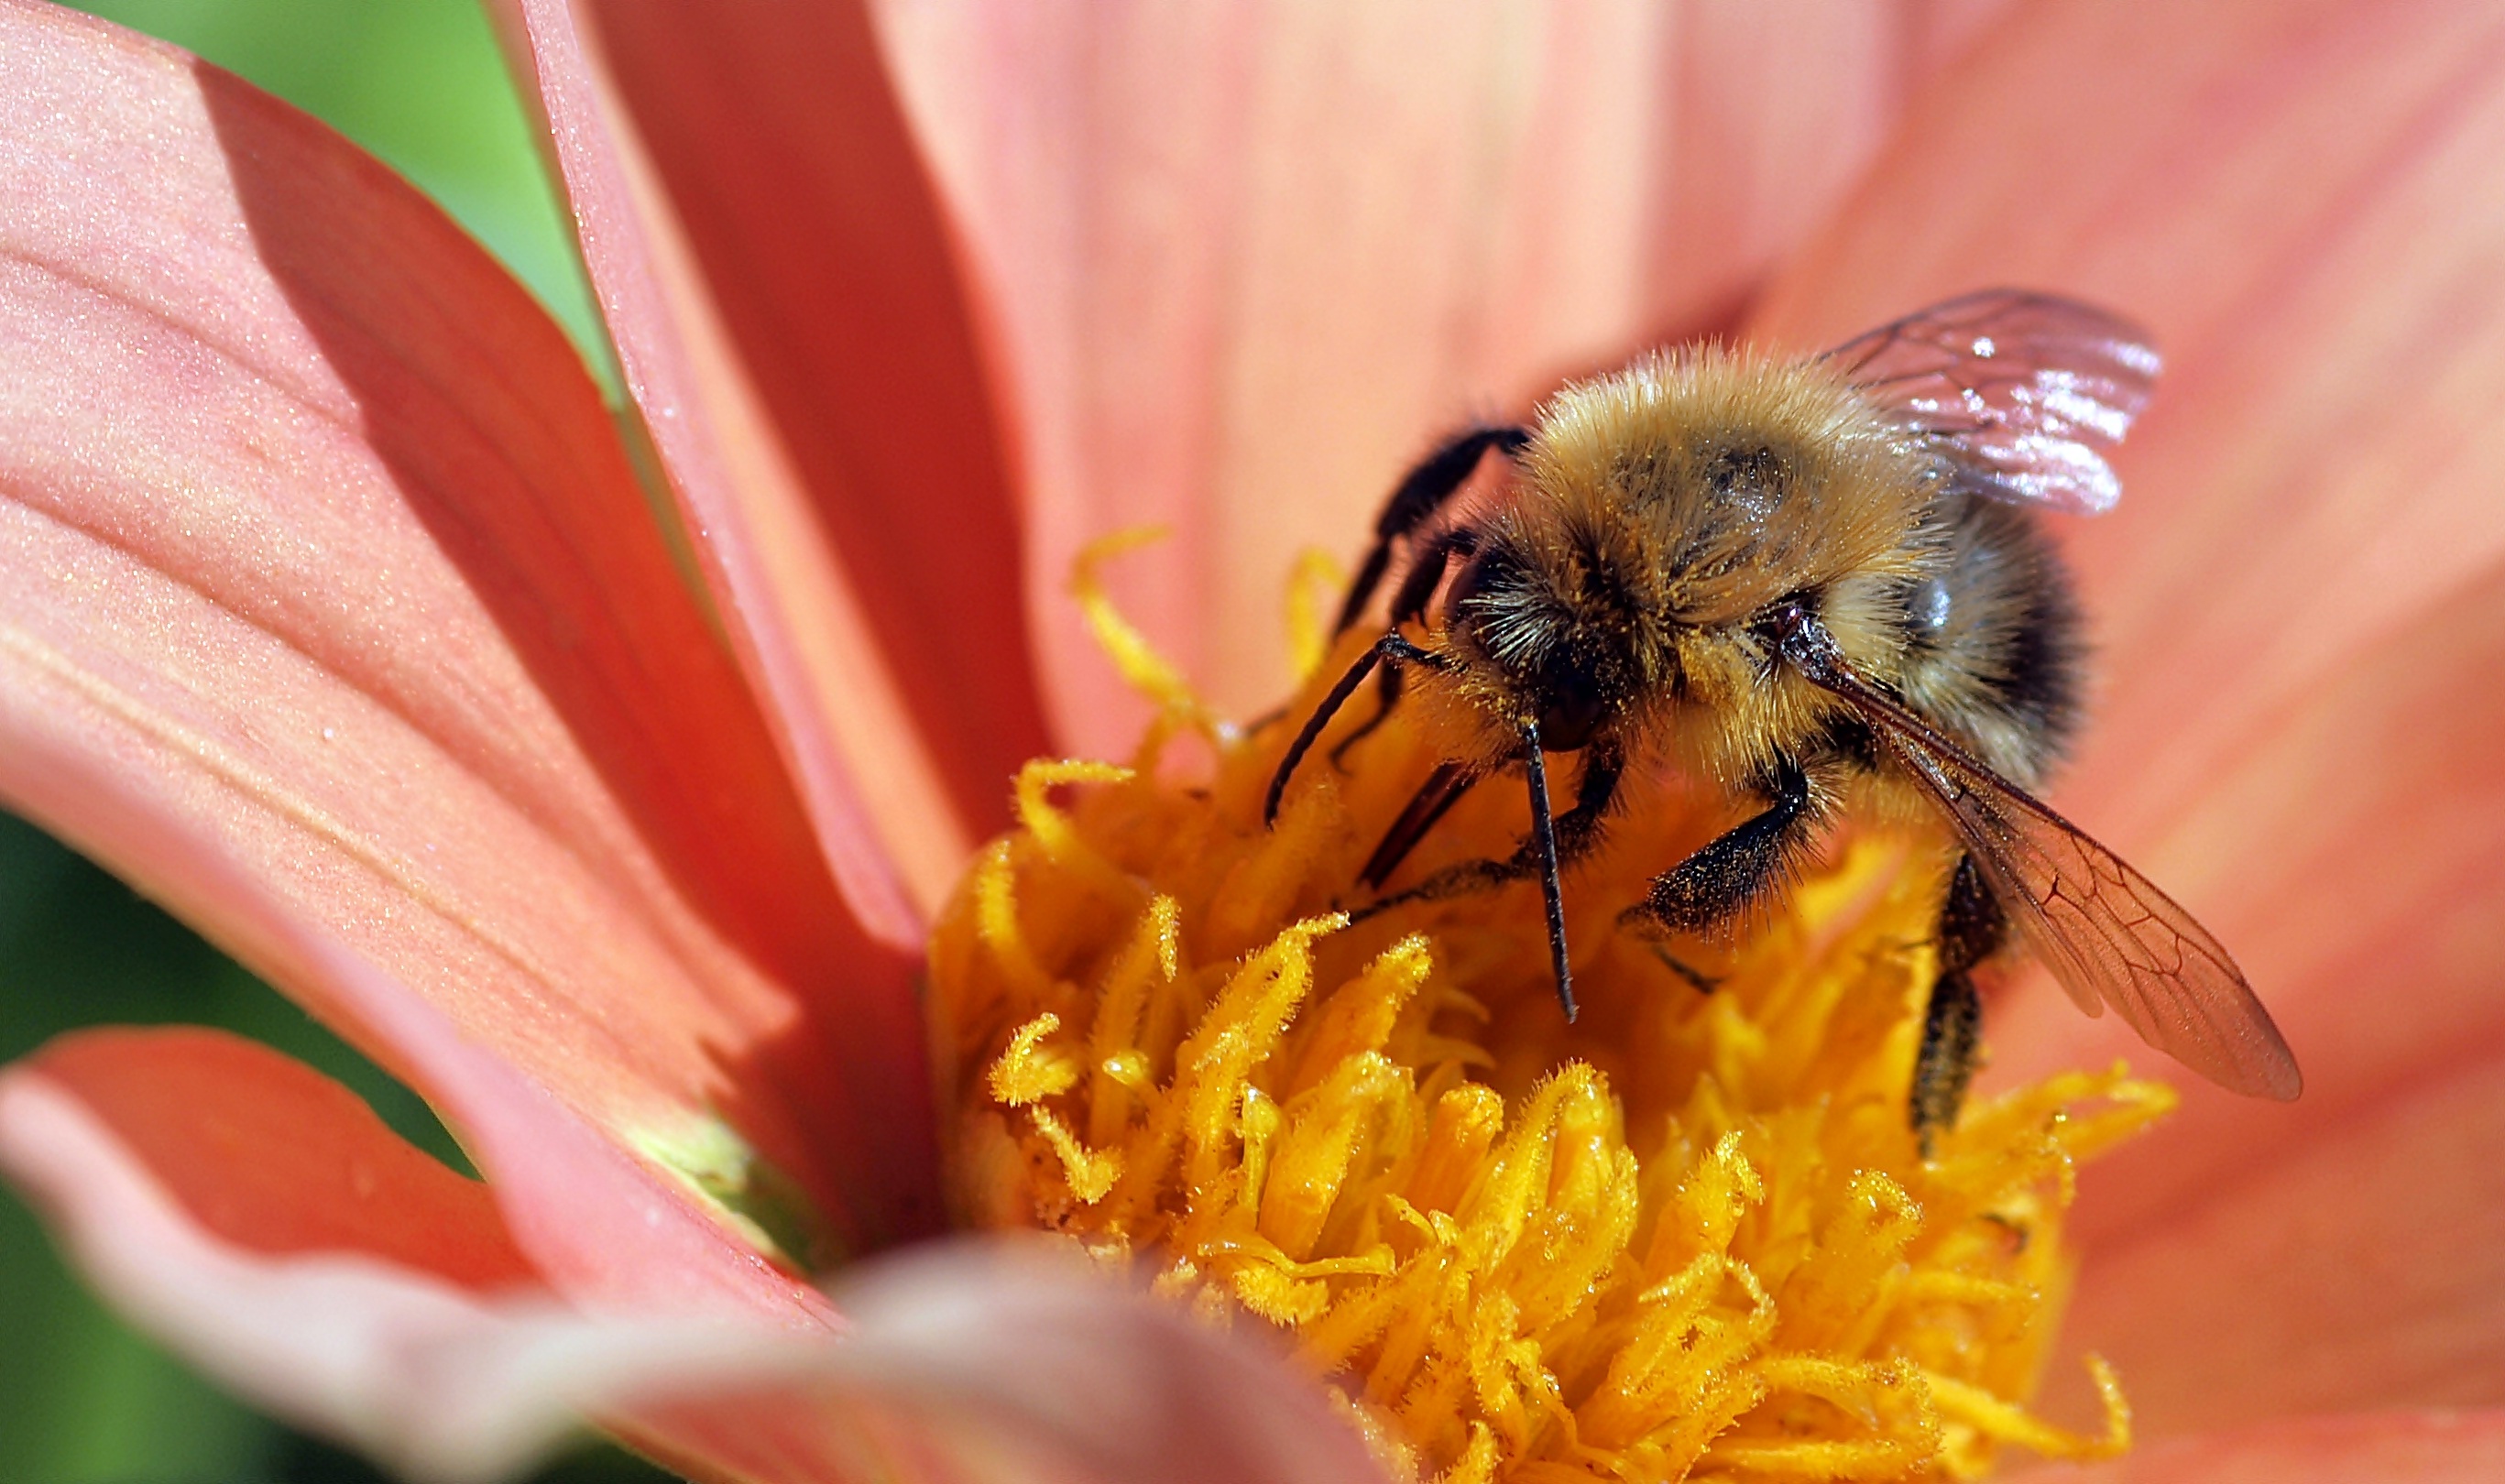
nature, plant, photography, flower, petal, pollen, insect, flora, fauna, invertebrate, close up, bee, bumblebee, nectar, macro photography, honey bee, pollinator, membrane winged insect